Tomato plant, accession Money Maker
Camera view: tilt-top (135 deg); turntable rotation: 330 degrees
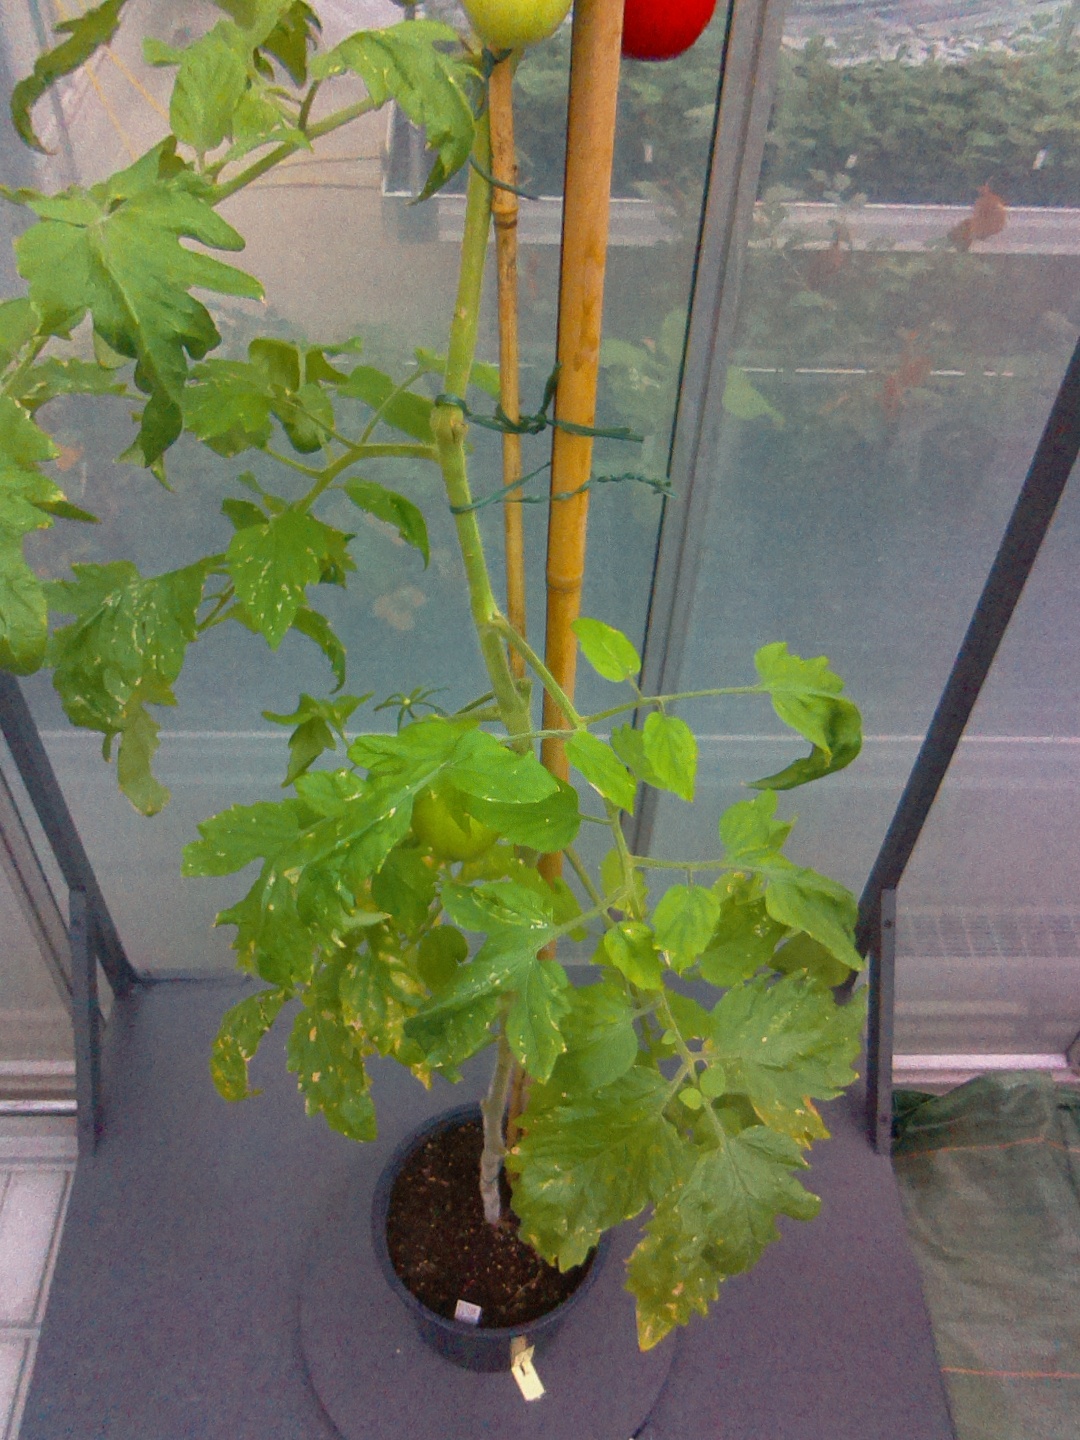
BBCH growth stage 85: 50%-60% of fruits show typical fully ripe color